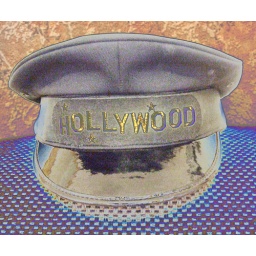
no cat in the hat this time!